Kharij

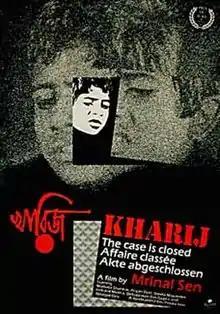
Theatrical release poster

Kharij, often translated as "The Case is Closed", is a 1982 Bengali film directed by Mrinal Sen and produced by Neelkanth Films. It is based on the 1974 novel of the same by Ramapada Chowdhury. It follows a Calcutta family struggling with guilt after their child servant dies from carbon monoxide poisoning in the kitchen, exposing the Bengali middle class's societal structure that upholds the status quo for social and economic survival. The film was a box office success and won the Jury Prize at the 1983 Cannes Film Festival along with widespread critical acclaim.